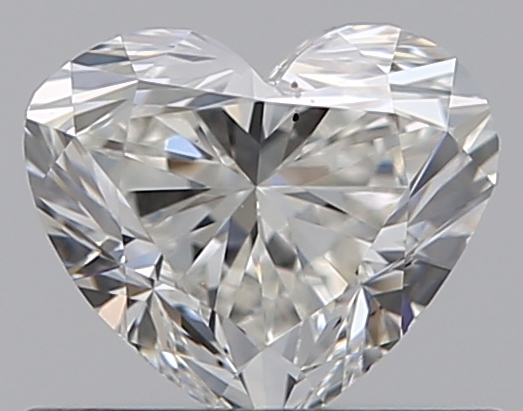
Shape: heart
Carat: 0.5
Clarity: VS2
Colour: H
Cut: EX
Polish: EX
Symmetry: VG
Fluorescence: F
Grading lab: GIA
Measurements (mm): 4.68 x 5.41 x 3.27